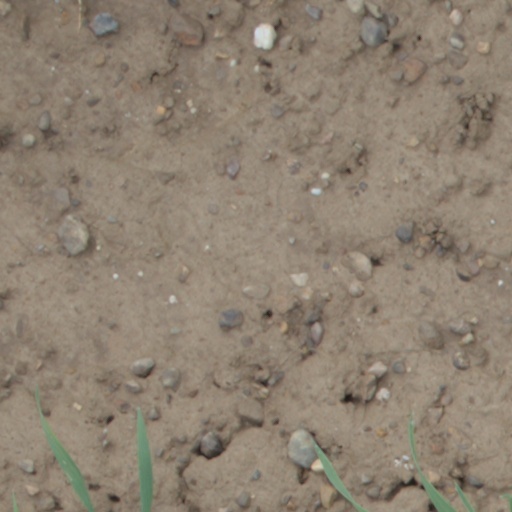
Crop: wheat